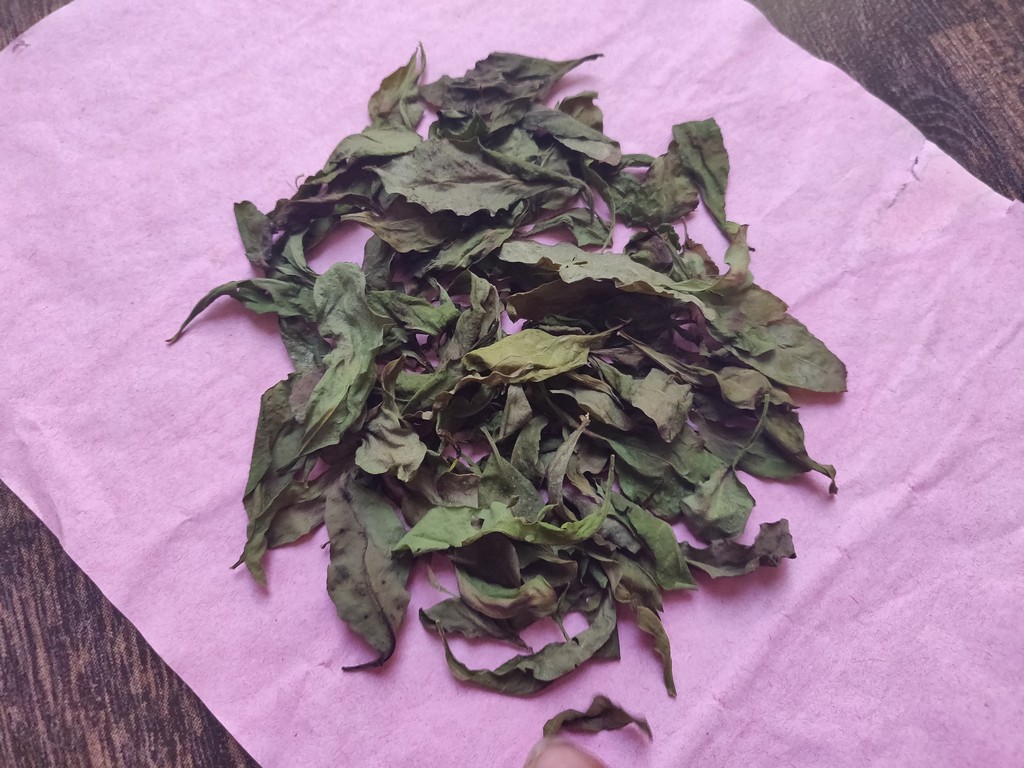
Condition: Dried
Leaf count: multiple
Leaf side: unknown